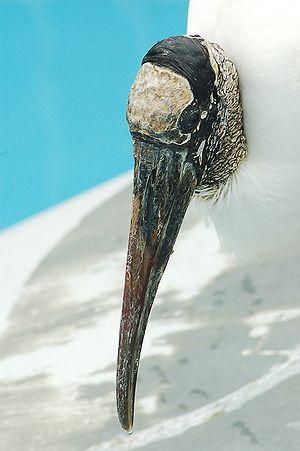
Le Tantale d'Amérique est une espèce de grand échassier américain appartenant à la famille des Ciconiidae.